Super Size Me 2: Holy Chicken!

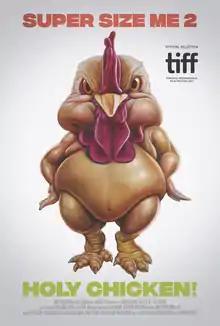
Toronto International Film Festival screening poster

Super Size Me 2: Holy Chicken! is a 2017 American documentary film directed by Morgan Spurlock. A sequel to the 2004 film "Super Size Me", it explores ways in which the fast food industry has rebranded itself as healthier since his original film through the process of Spurlock working to open his own fast-food restaurant, thus exposing some of the ways in which rebranding is more perception than reality. This was Spurlock's final film before his death in 2024.